Overton Brooks

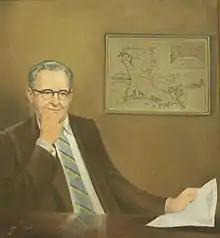
Portrait of Brooks in the Collection of the U.S. House of Representatives

A few months after the roll call vote on enlargement of the House Rules Committee, Brooks died of a heart attack at Bethesda Naval Hospital in Bethesda, Maryland.